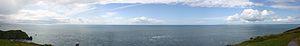
La Hague est une péninsule du Cotentin située au nord-ouest du département français de la Manche. Depuis le 1ᵉʳ janvier 2017, la région se confond presque entièrement avec le territoire de la commune nouvelle de la Hague, formée par la fusion des communes de l'ancienne Communauté de communes de la Hague, mais elle déborde les limites de la commune vers le sud sur Querqueville et quelques autres localités. La Hague offre des paysages remarquables et sauvages et a gardé, pour l'essentiel, ses villages et son habitat traditionnel. Dans la Hague, se trouve le site de l'usine de retraitement de déchets nucléaires, souvent désigné comme « le site de la Hague » et par raccourci « la Hague ».
Le nez de Jobourg est un promontoire rocheux de gneiss icartiens, situé à l'extrémité méridionale du cap de la Hague, sur la commune de Jobourg. Il s'agit de la zone géologique la plus ancienne du Cotentin, datant du Précambrien.